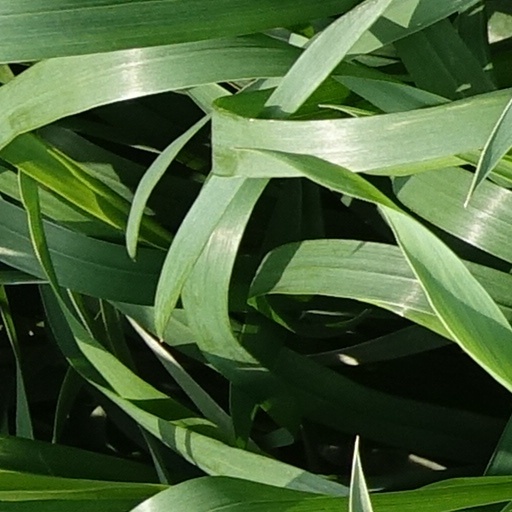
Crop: wheat